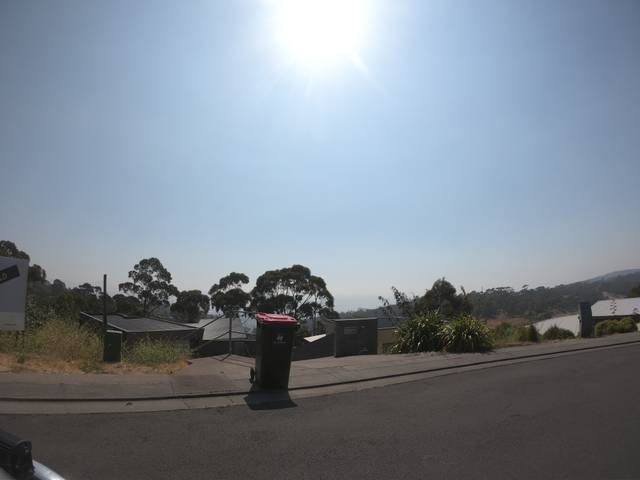
Region: Australia
Coordinates: -42.912, 147.307